Chemins de fer de l'Est

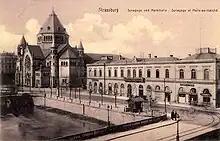
An old railway station of the Compagnie des chemins de fer de l'Est in Strasbourg "(right)" from a 1900 postcard. The German text translates to Synagogue and Market Hall.

The Compagnie des chemins de fer de l'Est (CF de l'Est), often referred to simply as the Est company, was an early French railway company. The company was formed in 1853 by the merger of "Compagnie du chemin de fer de Paris à Strasbourg", operating the Paris-Strasbourg line, and "Compagnie du chemin de fer de Montereau à Troyes". In 1938 it became part of the majority state-owned Société Nationale des Chemins de fer Français (SNCF).